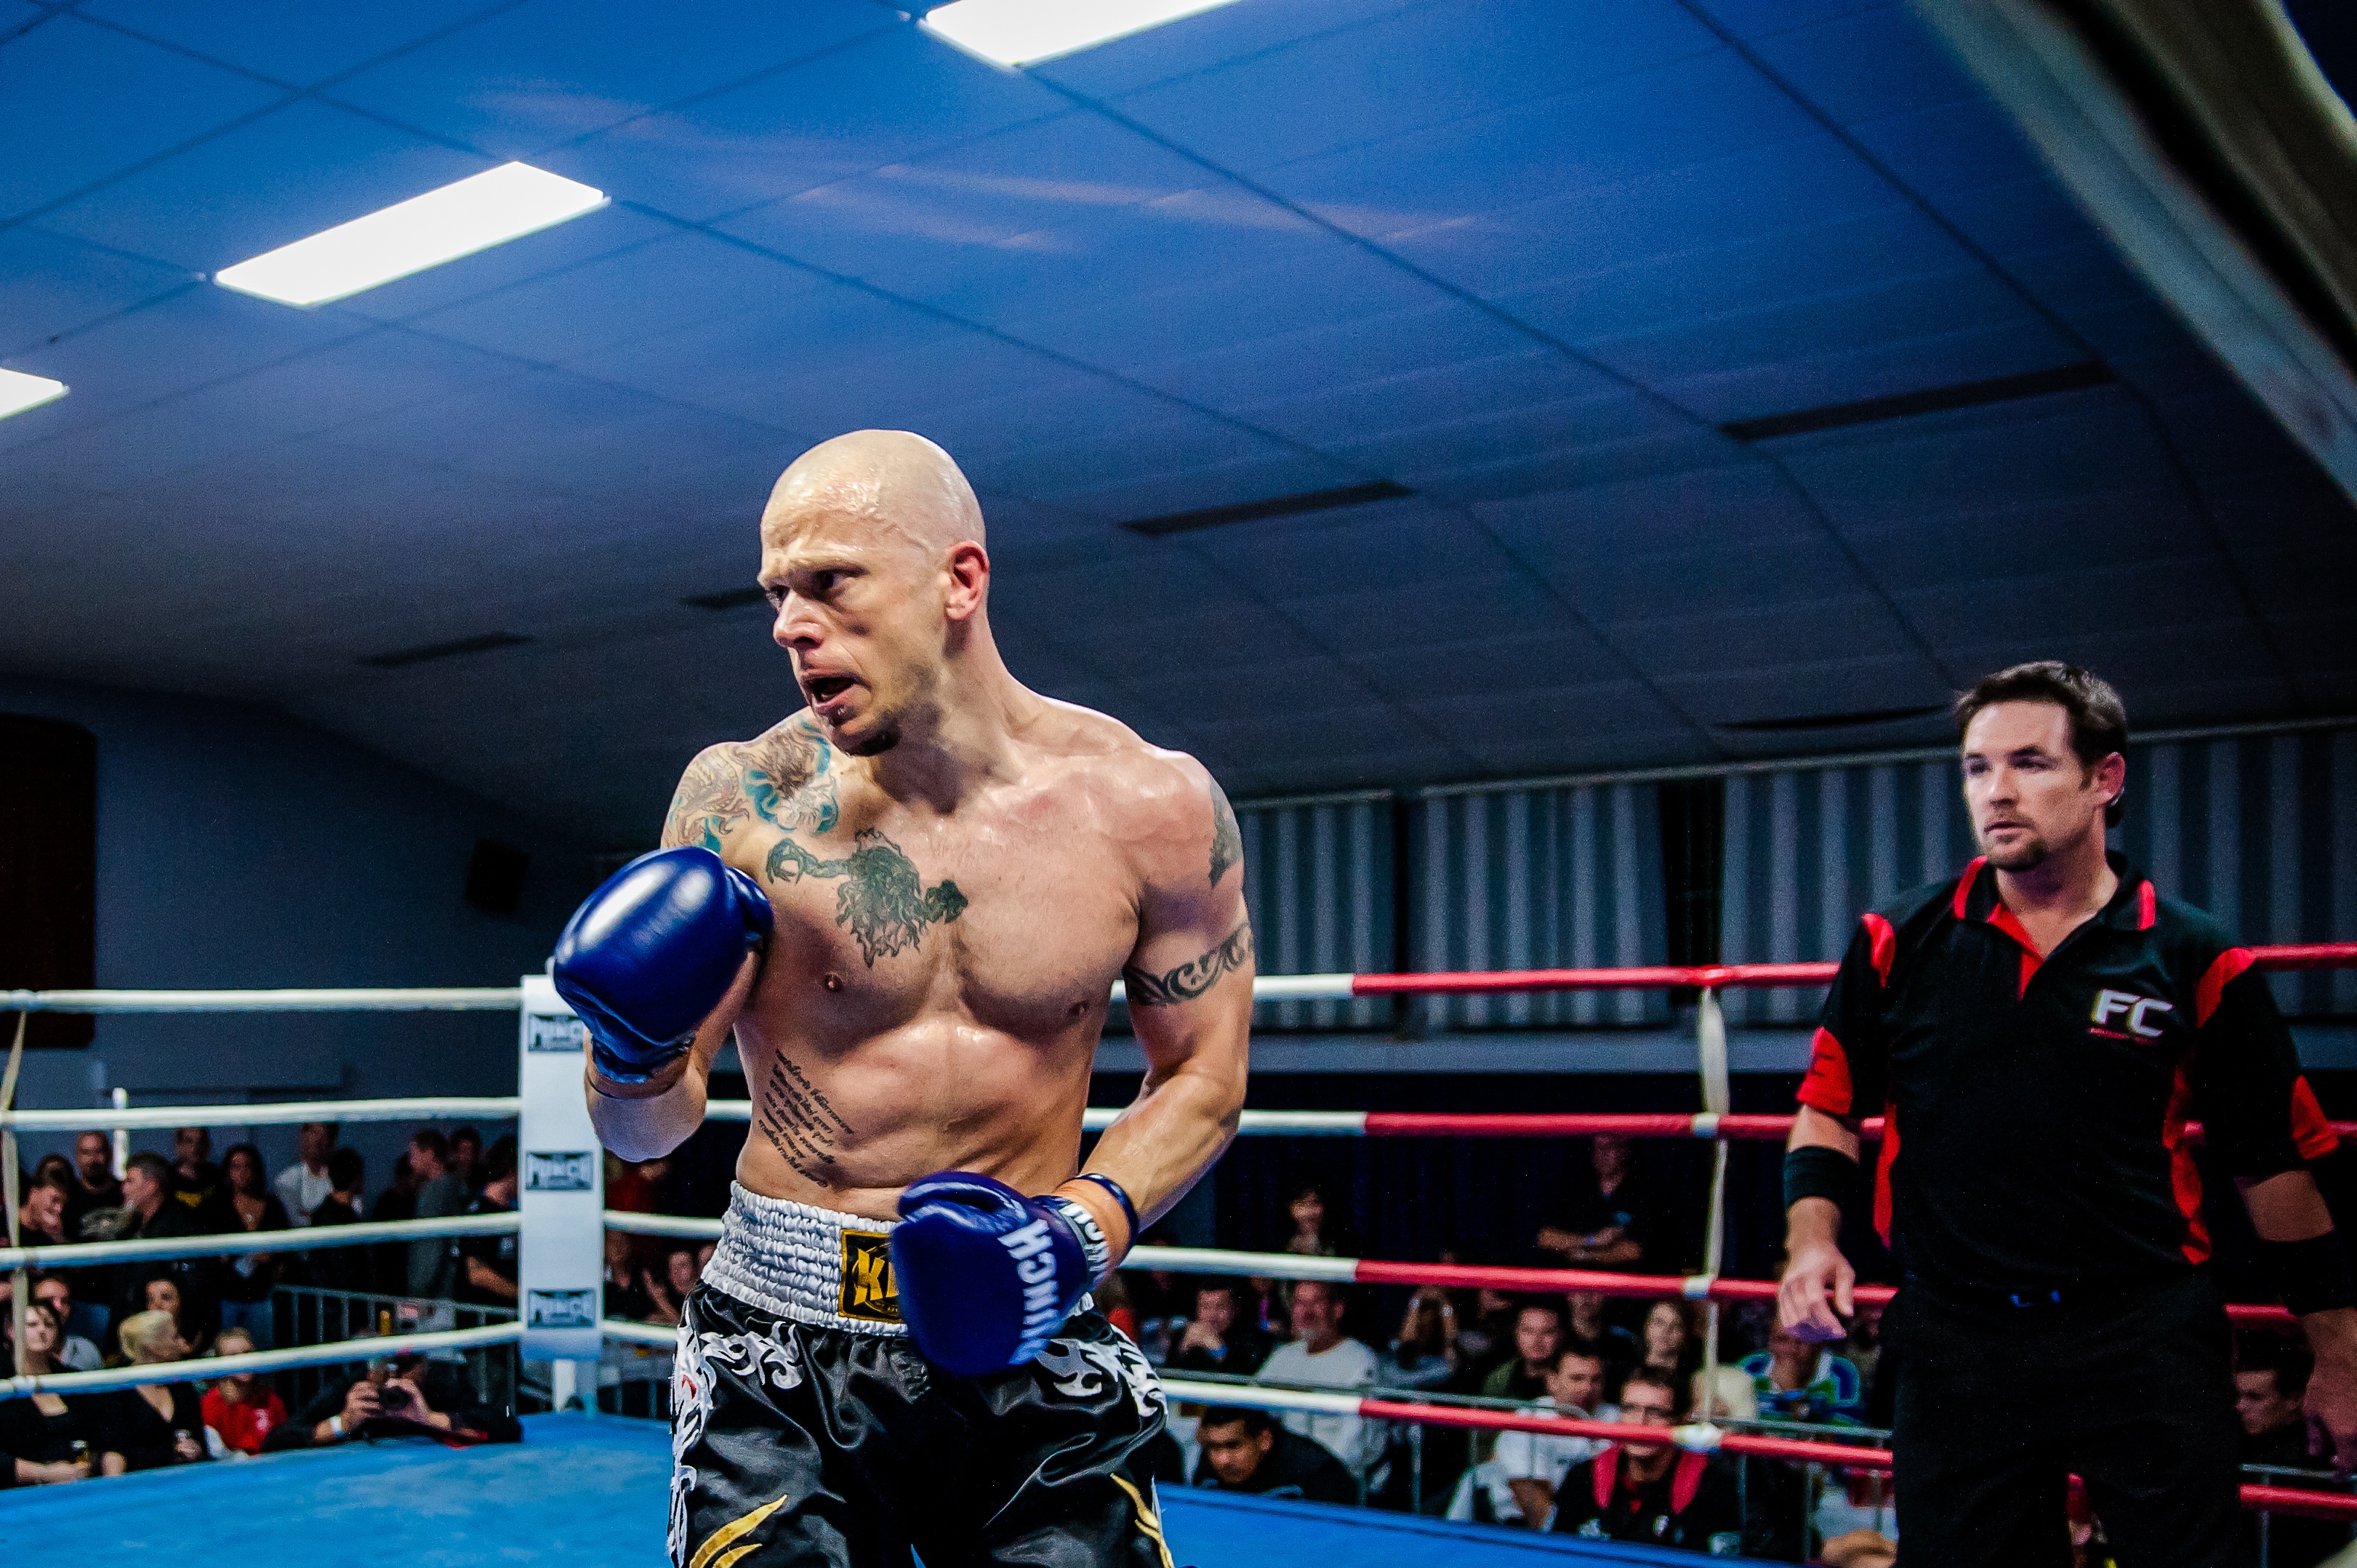
sport, muscle, boxer, thailand, fight, boxing, sports, fighting, fighter, aggressive, combat, punch, kickboxing, muay thai, combat sport, individual sports, contact sport, wrestler, striking combat sports, shoot boxing, sanshou, professional boxing, cavemantraining, taco fleur